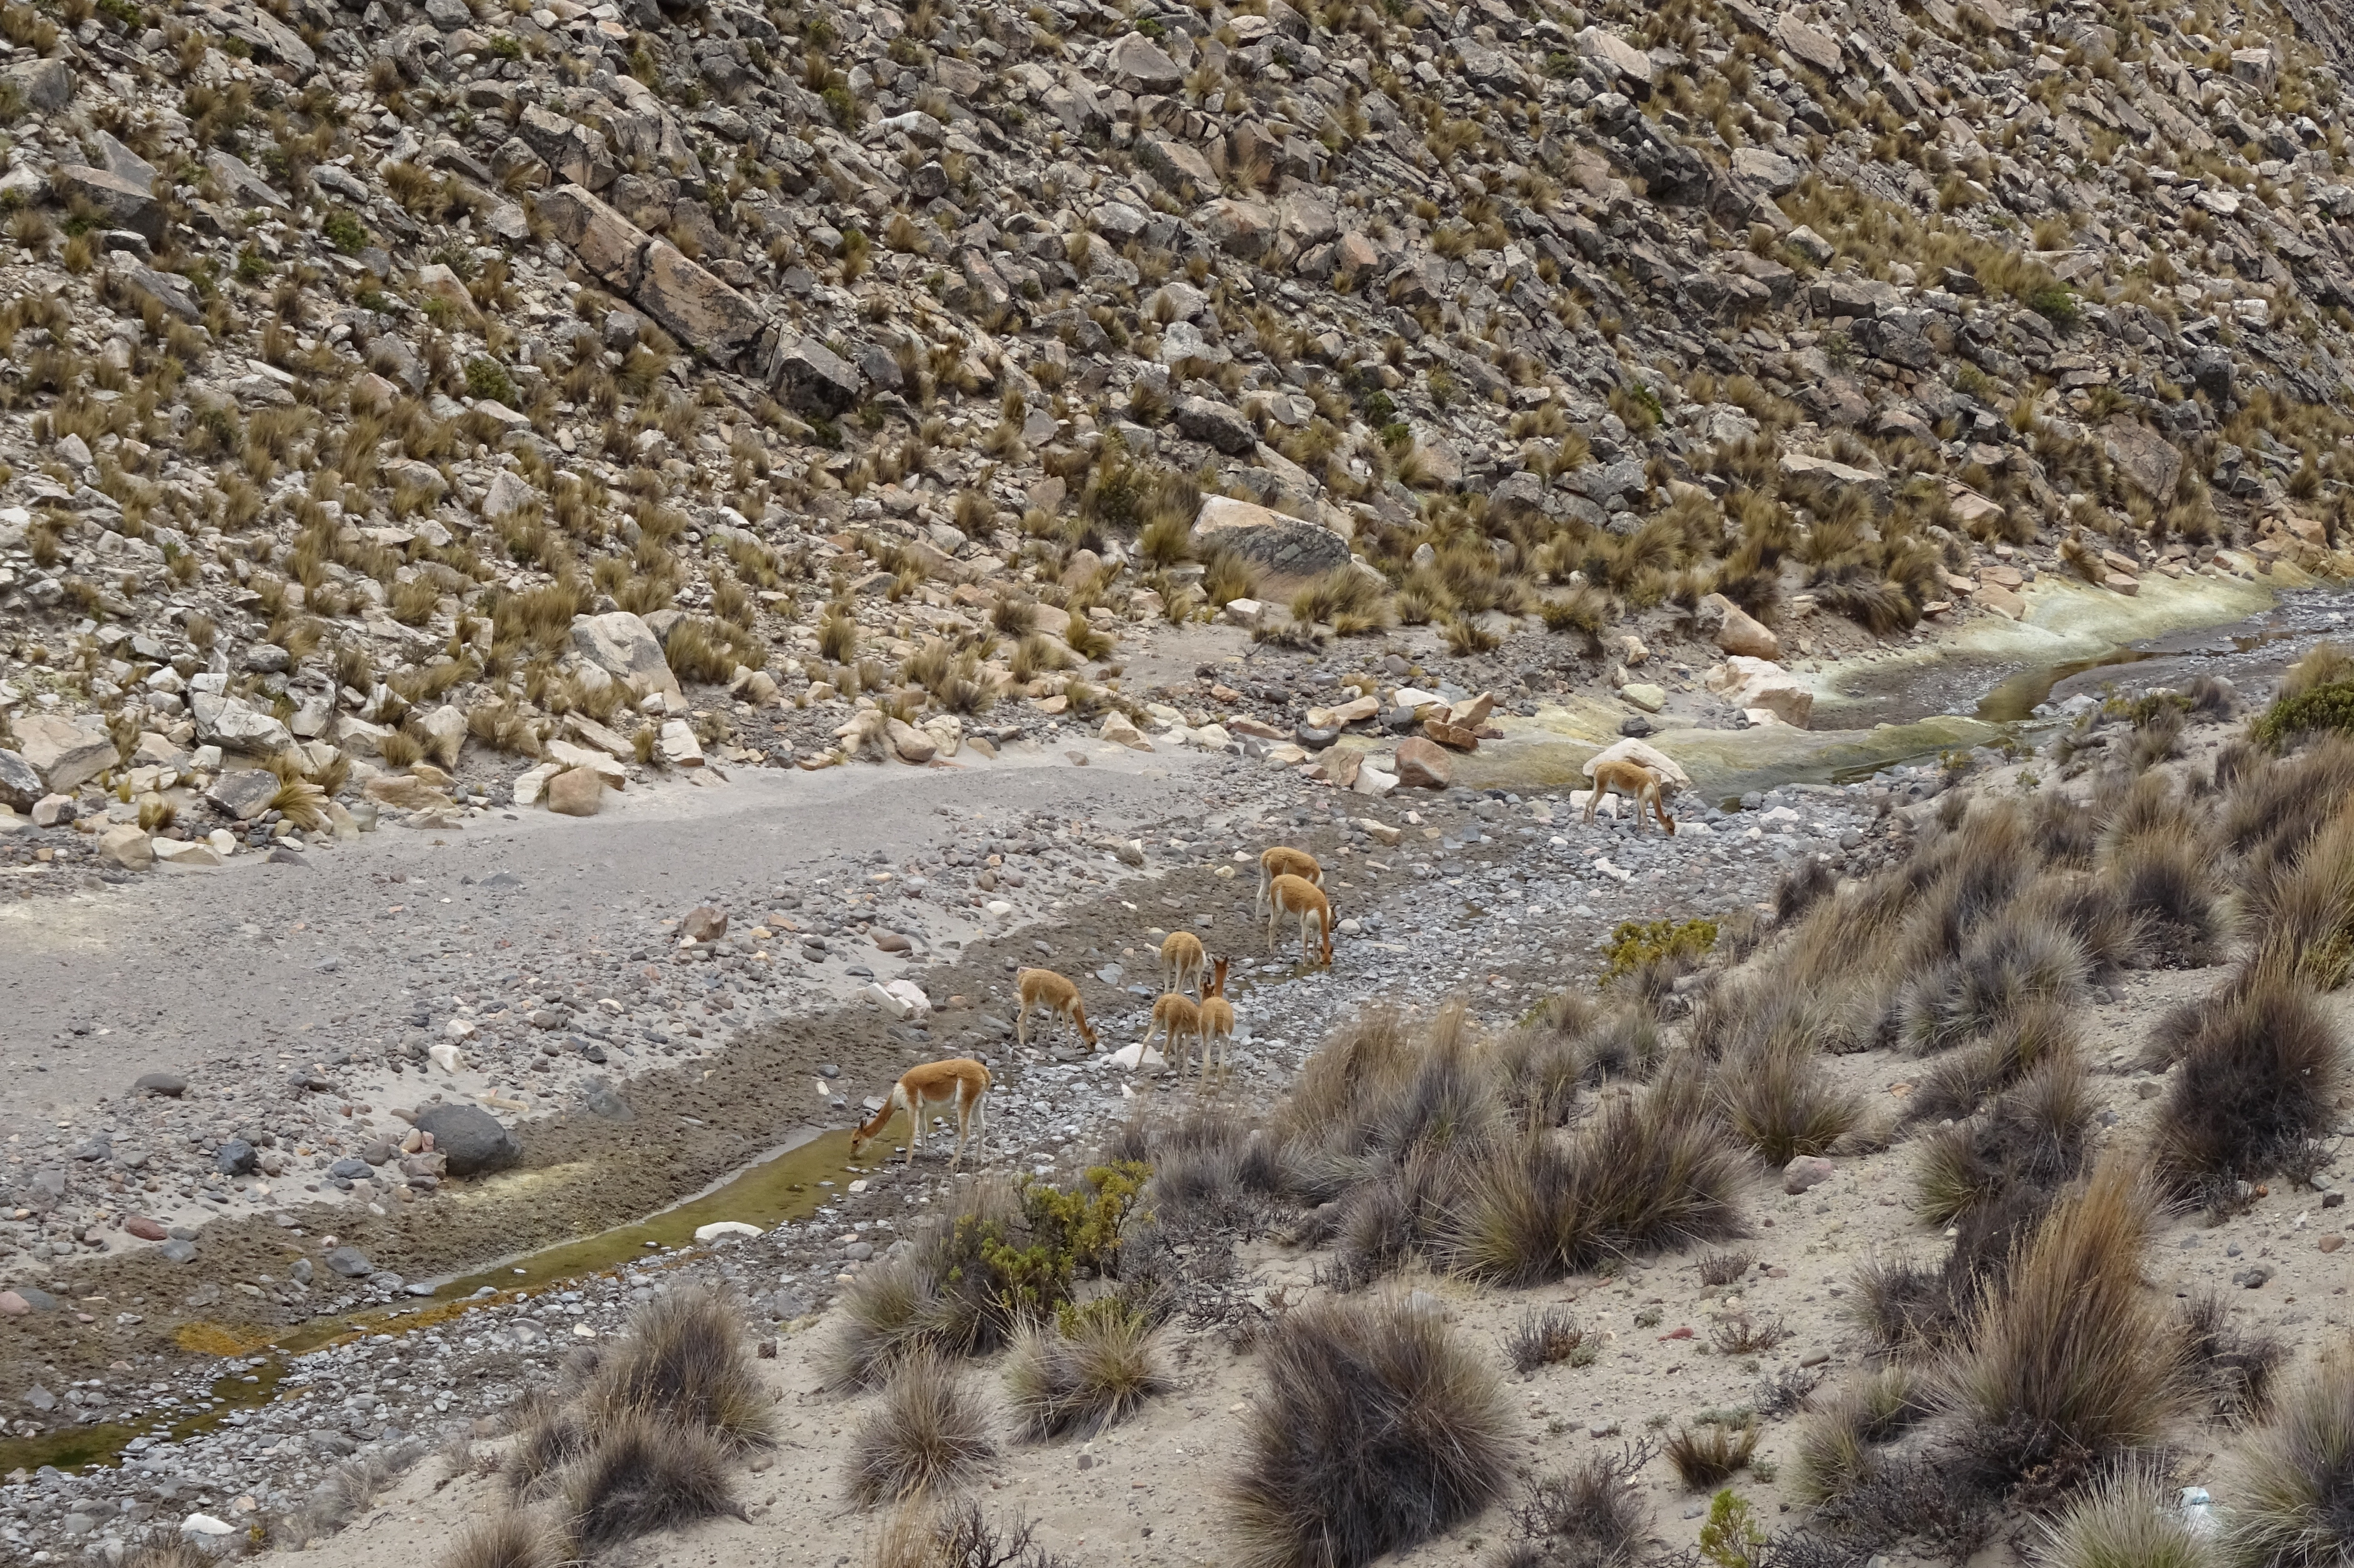
sea, sand, rock, wildlife, fauna, material, peru, geology, animals, andes, survival, vicunas, drinking water, sed, andean animals, dry river